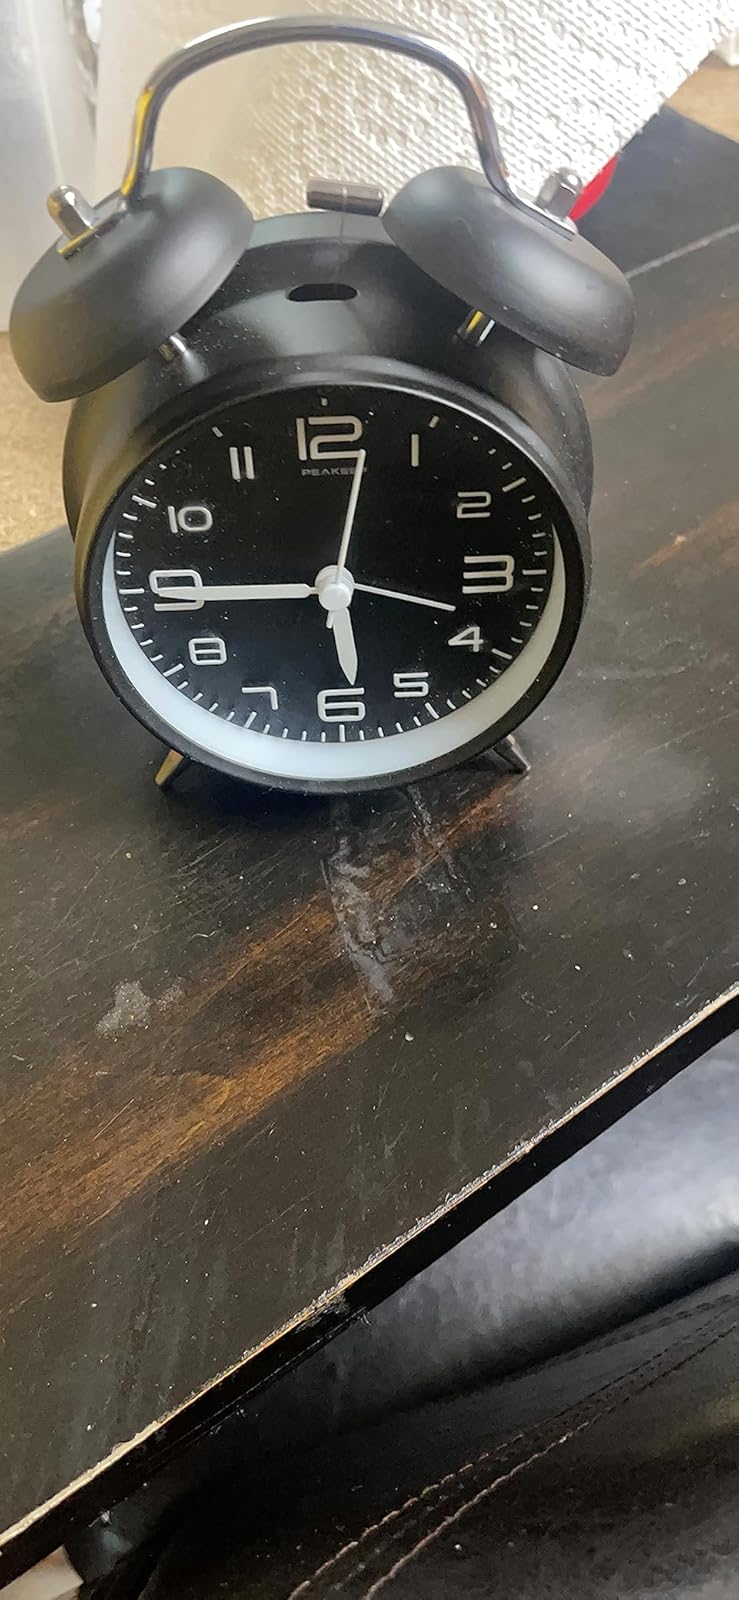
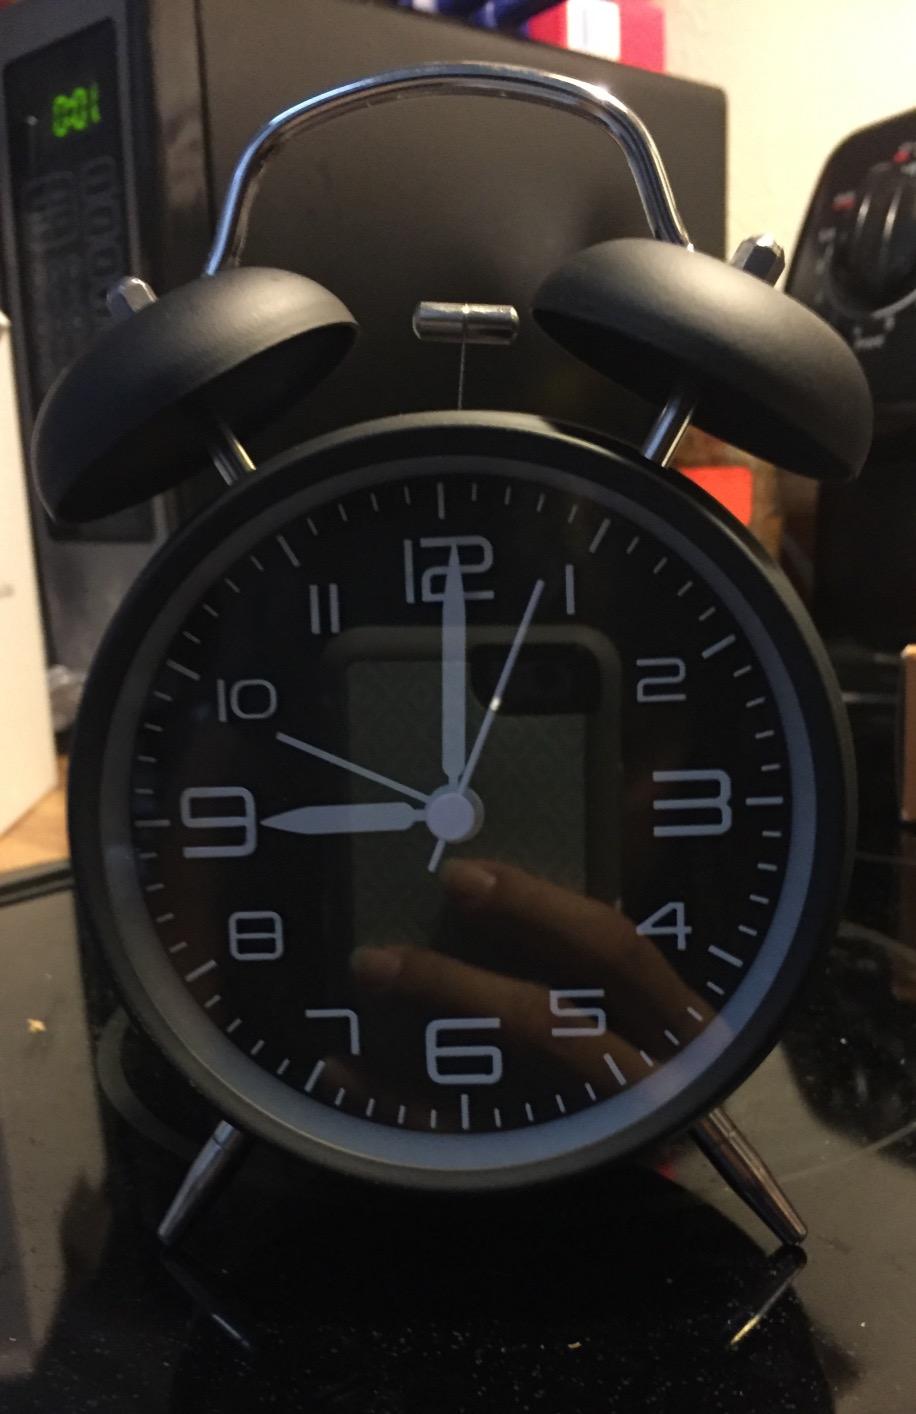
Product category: clock
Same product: yes